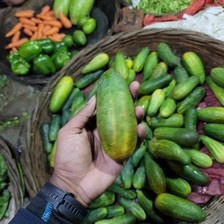
Label: cucumber